C. P. Lounsbury

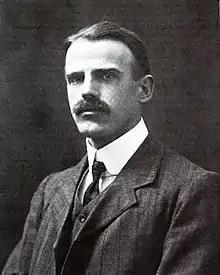

Charles Pugsley Lounsbury (20 September 1872 Brooklyn - 7 June 1955 Pretoria) was an American-born South African entomologist, widely regarded as having laid the foundations of economic entomology in Southern Africa.